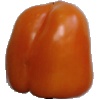
Label: orange_pepper